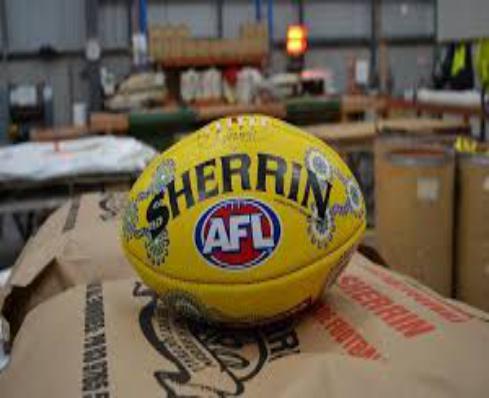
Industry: Sports